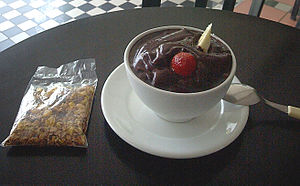
Acai-bær
Servering af açaí-budding
Acai-bær er bærret fra acaipalmen, der har sit oprindelige voksested langs floder i Sydamerikas Amazonregnskov. Bærrene høstes både vildt og i plantager. Ud fra bærrene producerer Amazonas urbefolkning juice og vin, og bærrene er siden begyndelsen af 2000-tallet blevet stærkt udnyttet kommercielt på grund af påstande om en høj sundhedsværdi. De ædes desuden af mange dyr, bl.a fugle og gnavere.